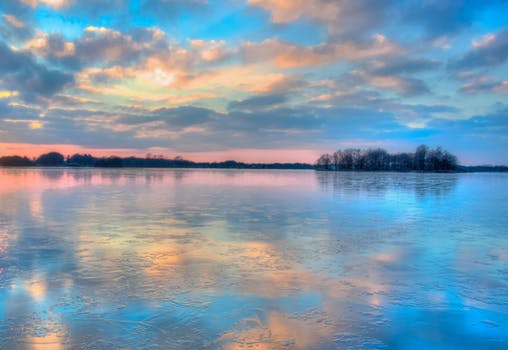
Label: No Watermark